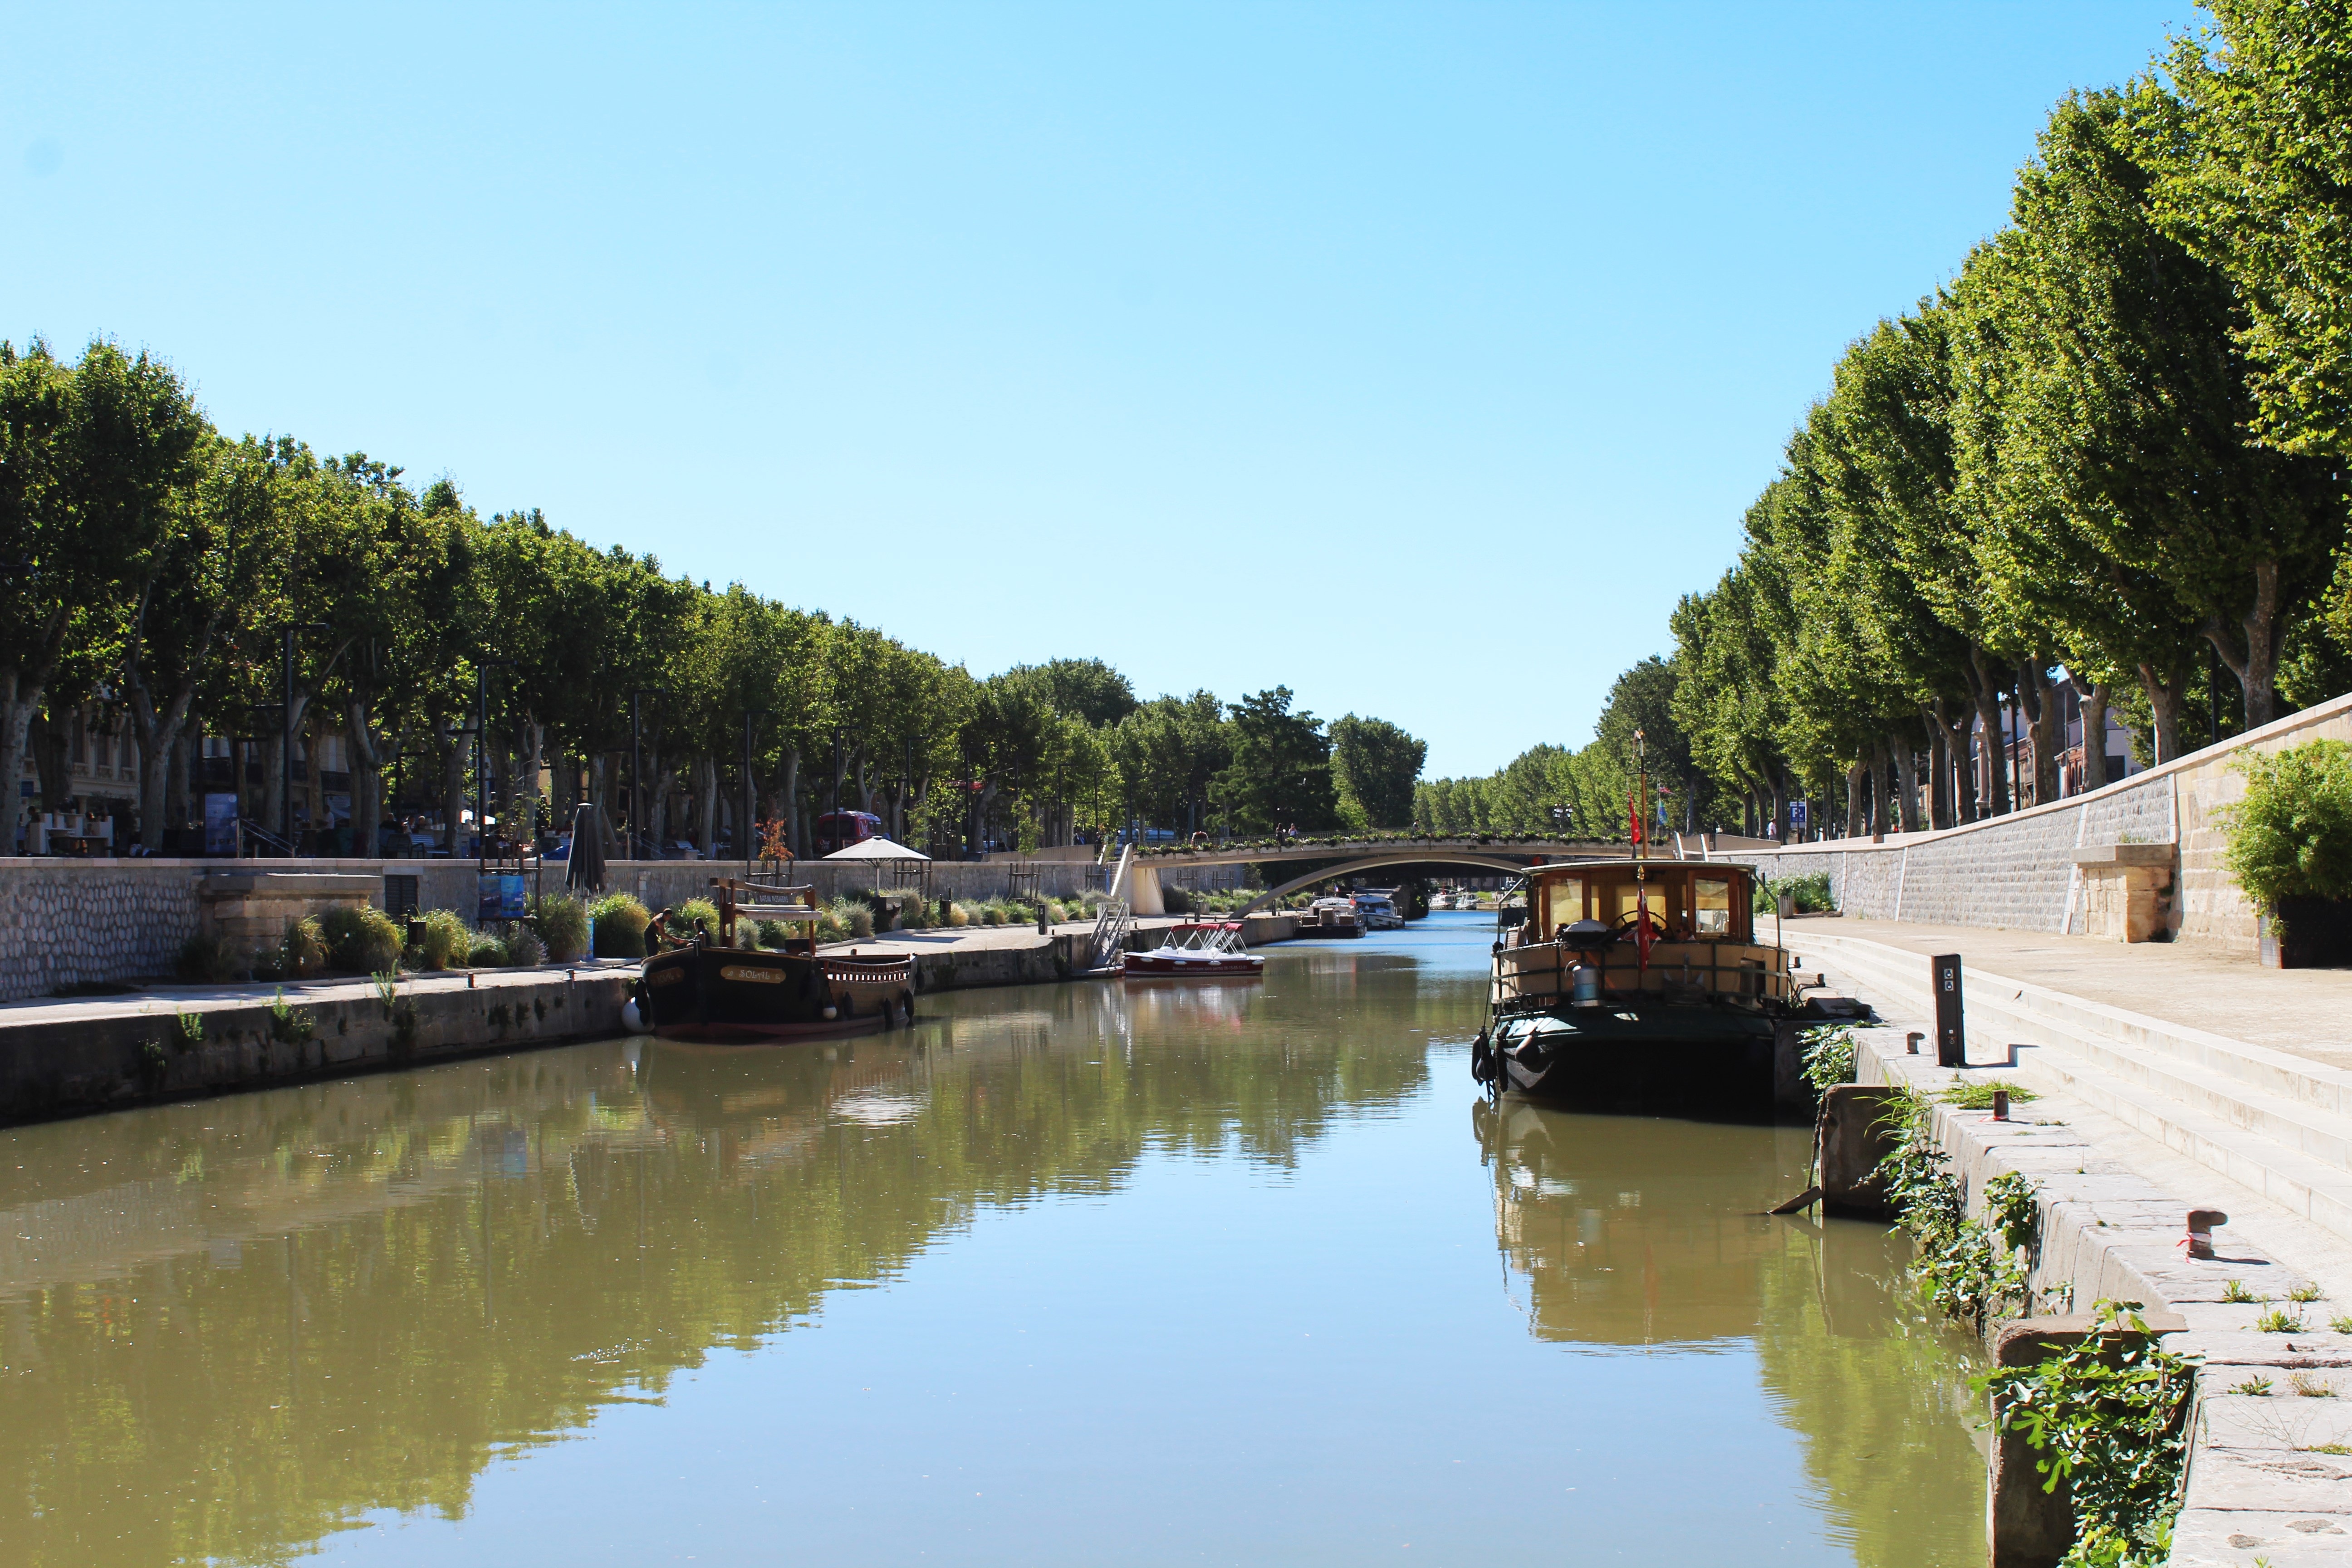
water, boat, lake, river, canal, pond, france, reflection, vehicle, reservoir, waterway, body of water, channel, wharf, landform, water courses, channels, water's edge, reflecting pool, narbonne